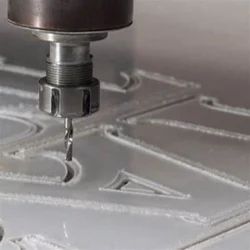
Label: CNC_Engraving_Services